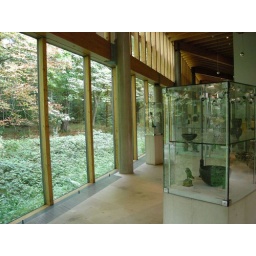
Interior view of the building which houses the Burrell Collection in Glasgow.